History of the Seventh-day Adventist Church

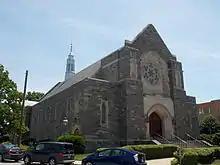
Seventh-day Adventist Church in Takoma Park, Maryland.

The Seventh-day Adventist Church had its roots in the Millerite movement of the 1830s to the 1840s, during the period of the Second Great Awakening, and was officially founded in 1863. Prominent figures in the early church included Hiram Edson, Ellen G. White, her husband James Springer White, Joseph Bates, and J. N. Andrews. Over the ensuing decades the church expanded from its original base in New England to become an international organization. Significant developments such the reviews initiated by evangelicals Donald Barnhouse and Walter Martin, in the 20th century led to its recognition as a Christian denomination.